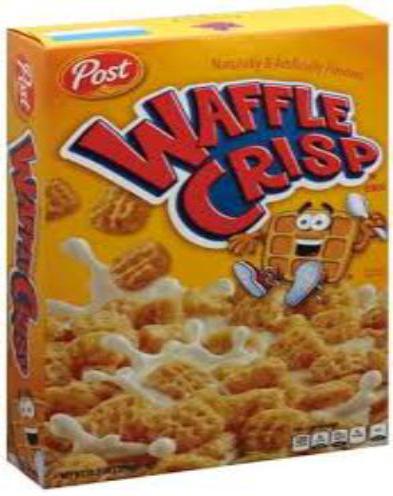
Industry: Food